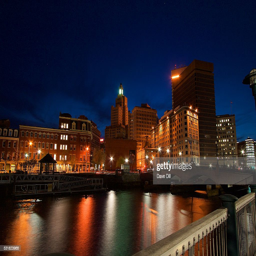
on geographical feature category at night